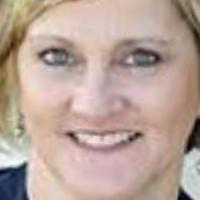
Age group: age 31-40